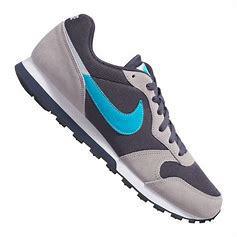
Brand: Nike
Model: MD Runner 2